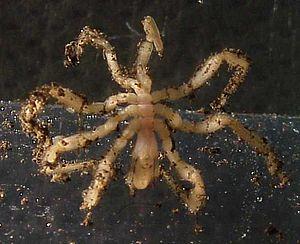
Les pycnogonides sont une classe d'arthropodes chélicérés.
Les Ammotheidae sont une famille de pycnogonides, de l'ordre des Pantopoda.
Sericosura est un genre de pycnogonides de la famille des Ammotheidae.